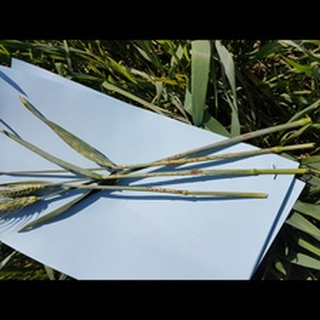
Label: wheat_black_rust